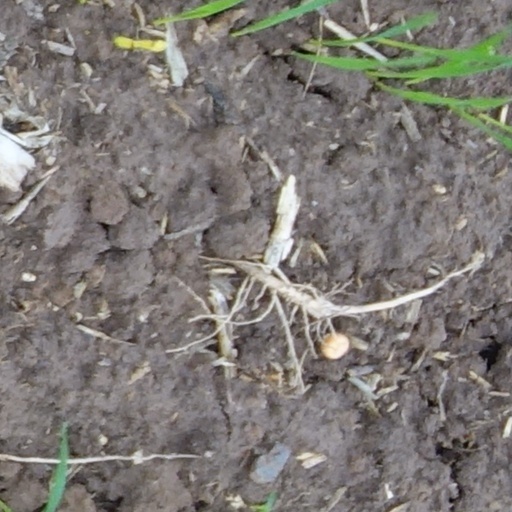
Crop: wheat